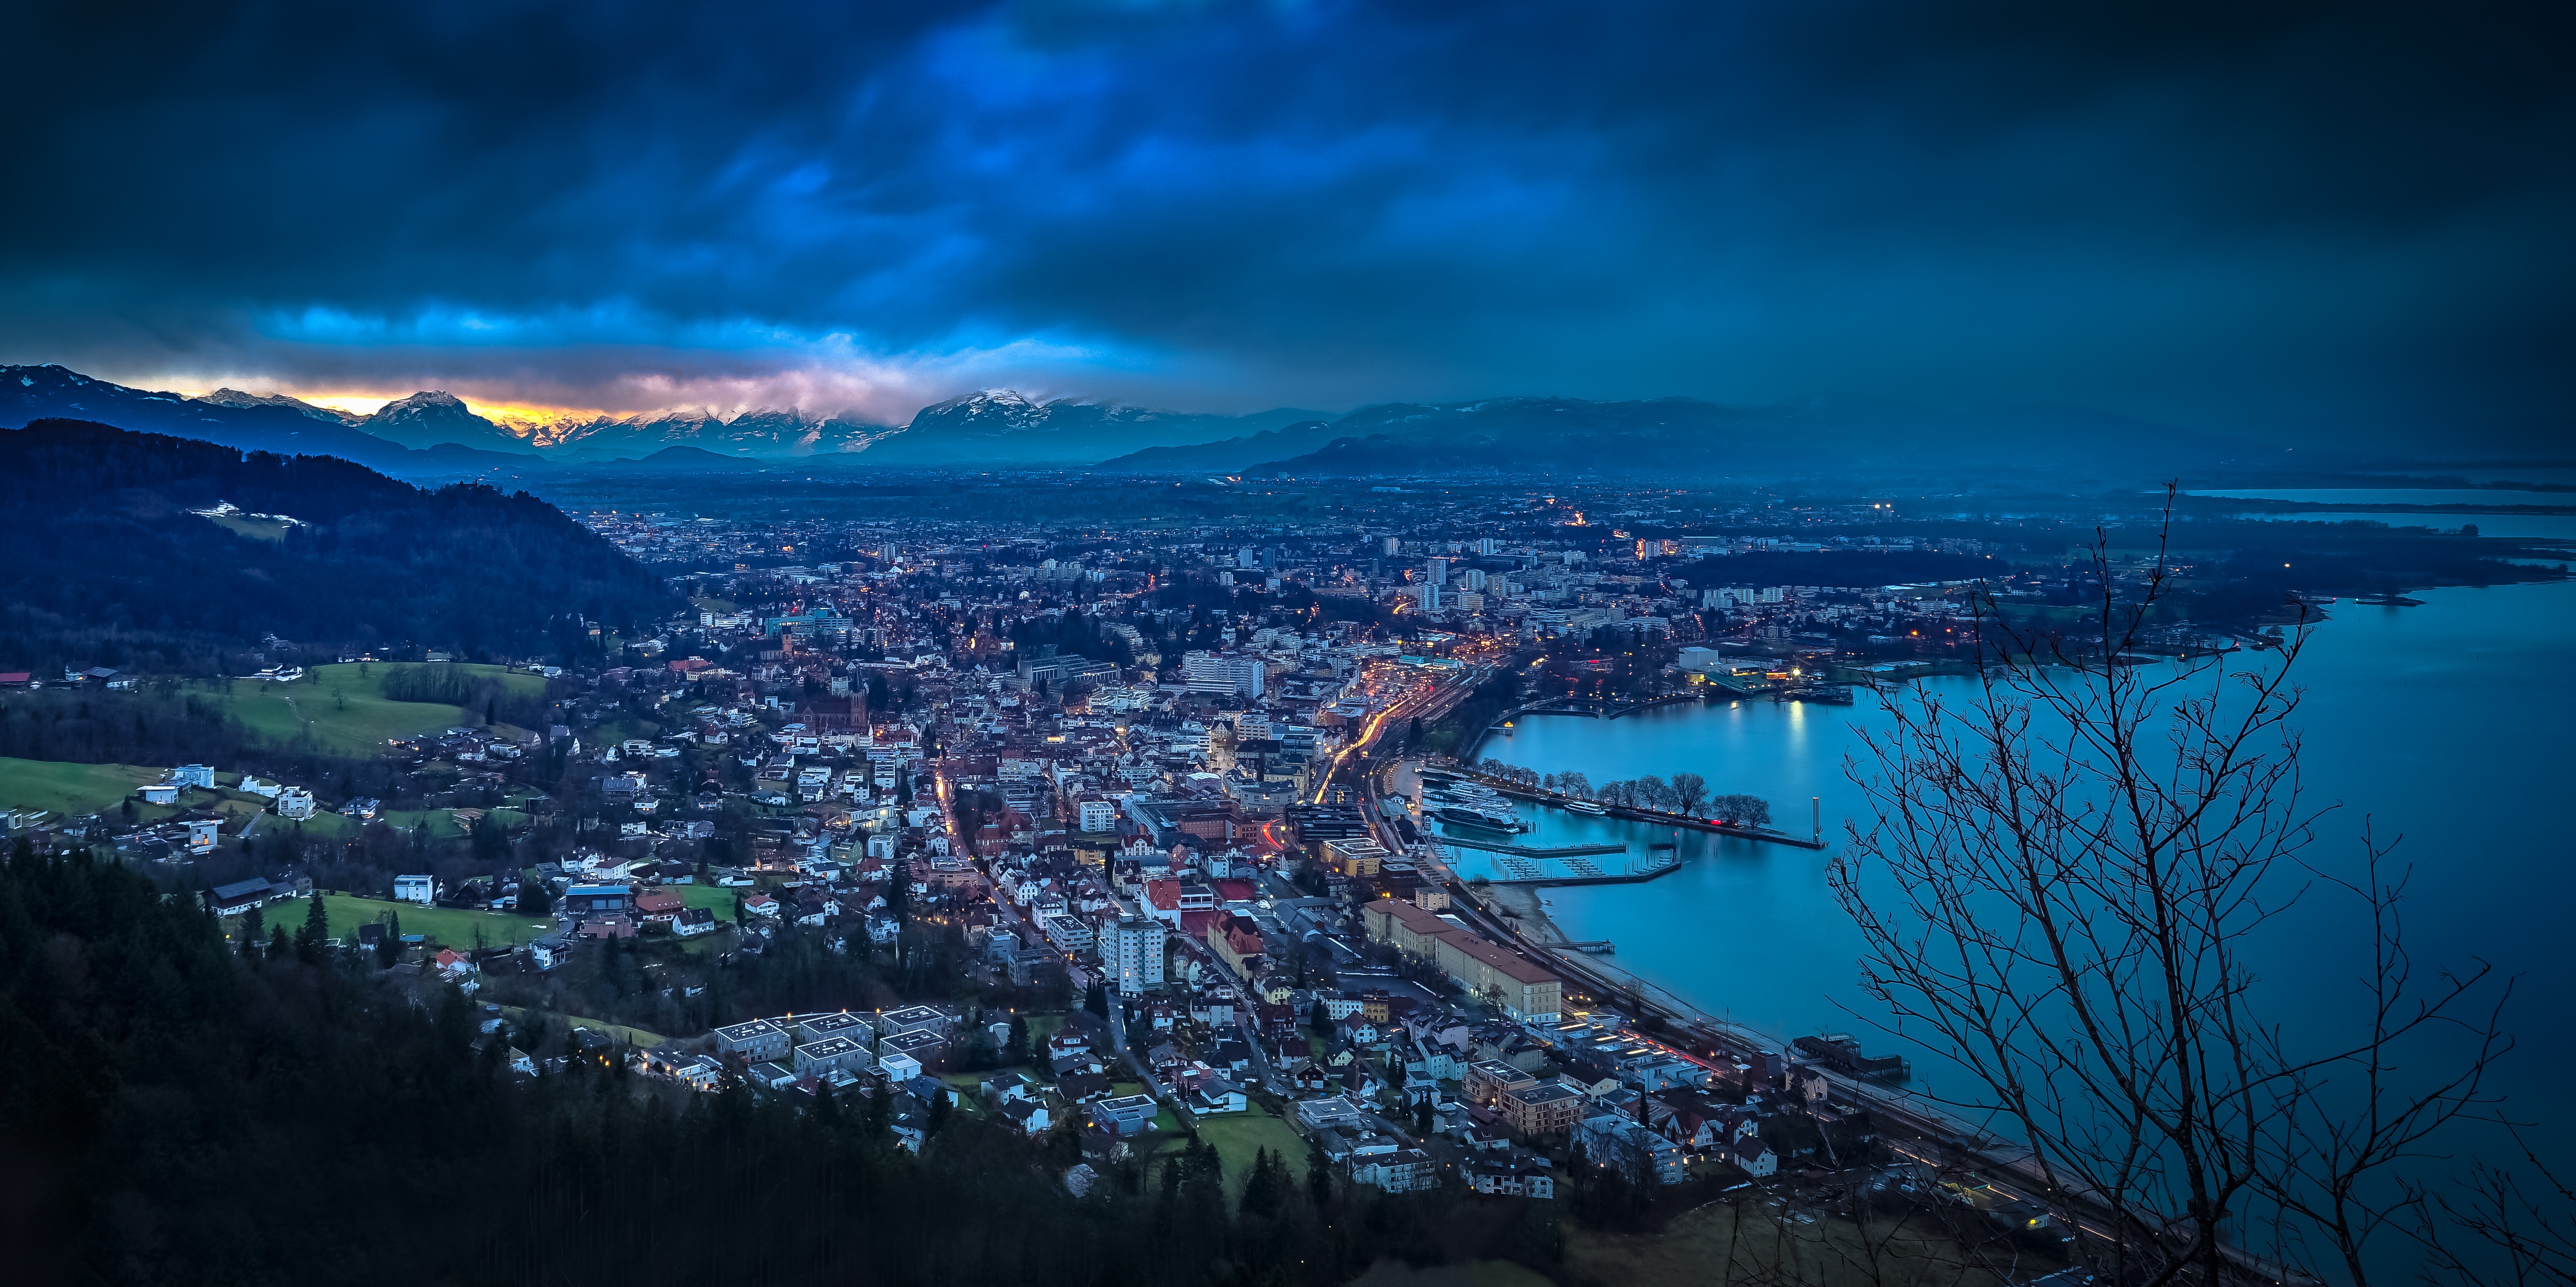
landscape, sea, water, nature, rock, horizon, mountain, winter, cloud, sky, sunset, hiking, night, photography, photographer, morning, rain, lake, view, dawn, city, atmosphere, cityscape, panorama, dark, dusk, evening, twilight, reflection, scenic, romantic, alpine, blue, lighting, long exposure, summit, mountain landscape, austria, drama, lights, clouds, mountains, vision, thunderstorm, outlook, switzerland, wide, viewpoint, mood, color game, abendstimmung, distant, evening sky, dark clouds, lake constance, blue hour, night photography, distant view, night photo, bregenz, aerial photography, screen background, atmosphere of earth, computer wallpaper